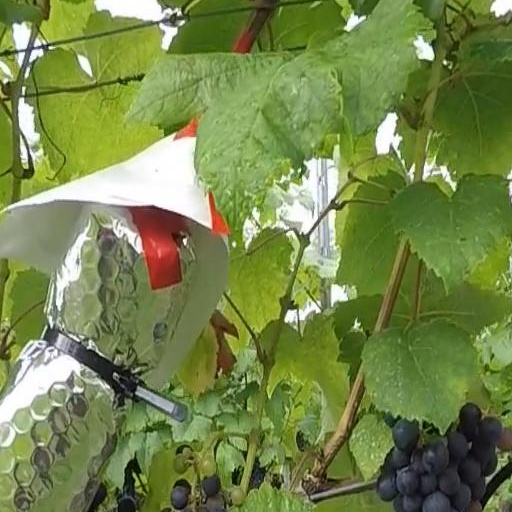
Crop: grape